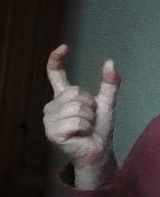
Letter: nun